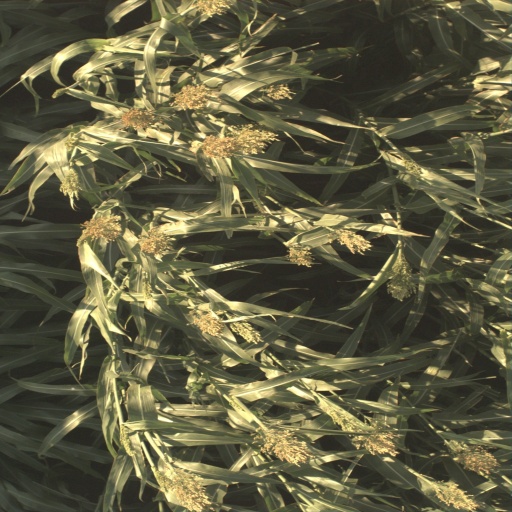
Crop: sorghum